Jacqueline Sassard

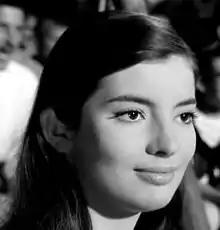
Sassard in "Violent Summer" (1959)

Jacqueline Sassard (13 March 1940 – 17 July 2021) was a French actress who appeared in Italian films such as "Guendalina" directed by Alberto Lattuada, a young woman with family and financial troubles in Luigi Zampa's "Il Magistrato" and Valerio Zurlini's "Violent Summer" (1959), in which her character was left by Jean-Louis Trintignant.